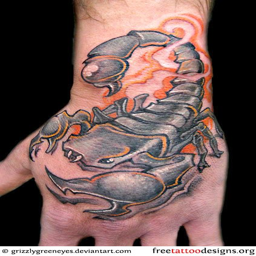
tattoo on a man 's hand